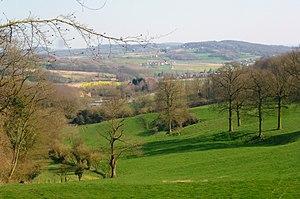
Autour du Mont des Cats , Berthensur le GR128.- Flandre française, Nord-Pas-de-Calais-Picardie France.
Le Westhoek français, appelé également Flandre flamingante, est un territoire situé en France qui correspond à la partie ouest du Westhoek et à la partie nord de la Flandre française.